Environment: real
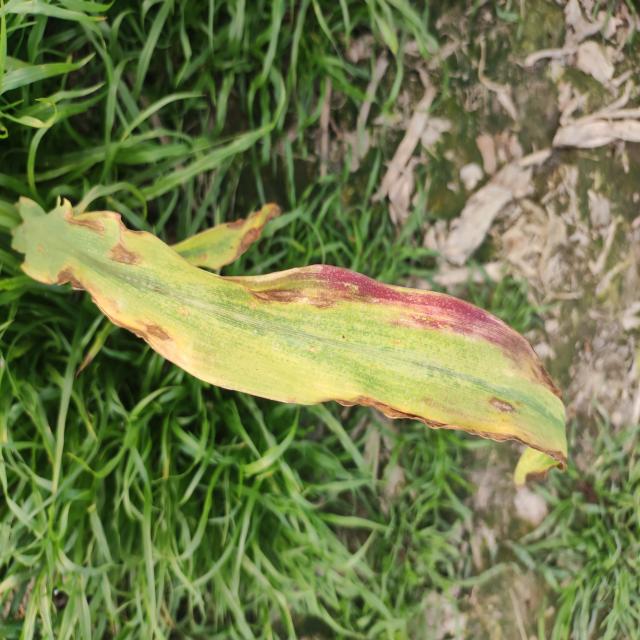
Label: phosphorus_deficiency